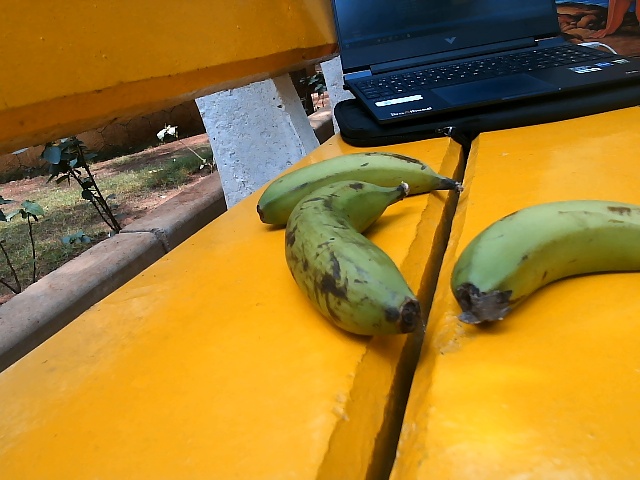
Label: Raw_Banana